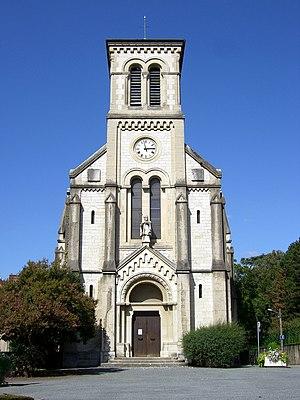
L'église St-Martin de Saint-Martin-d'Hères en France.
Saint-Martin-d'Hères est une commune française limitrophe de Grenoble située dans le département de l'Isère en région Auvergne-Rhône-Alpes.